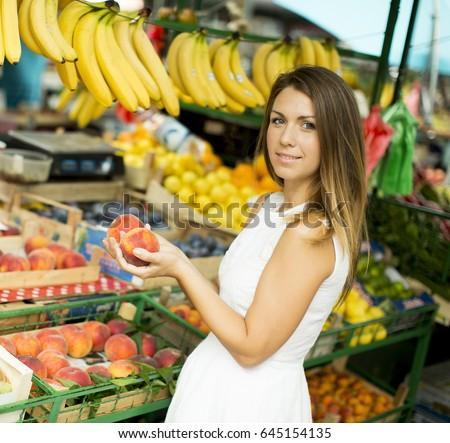
pretty young woman buys fruit at the market